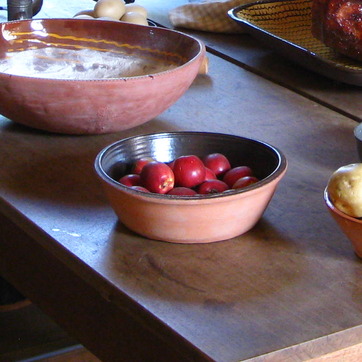
Material: food